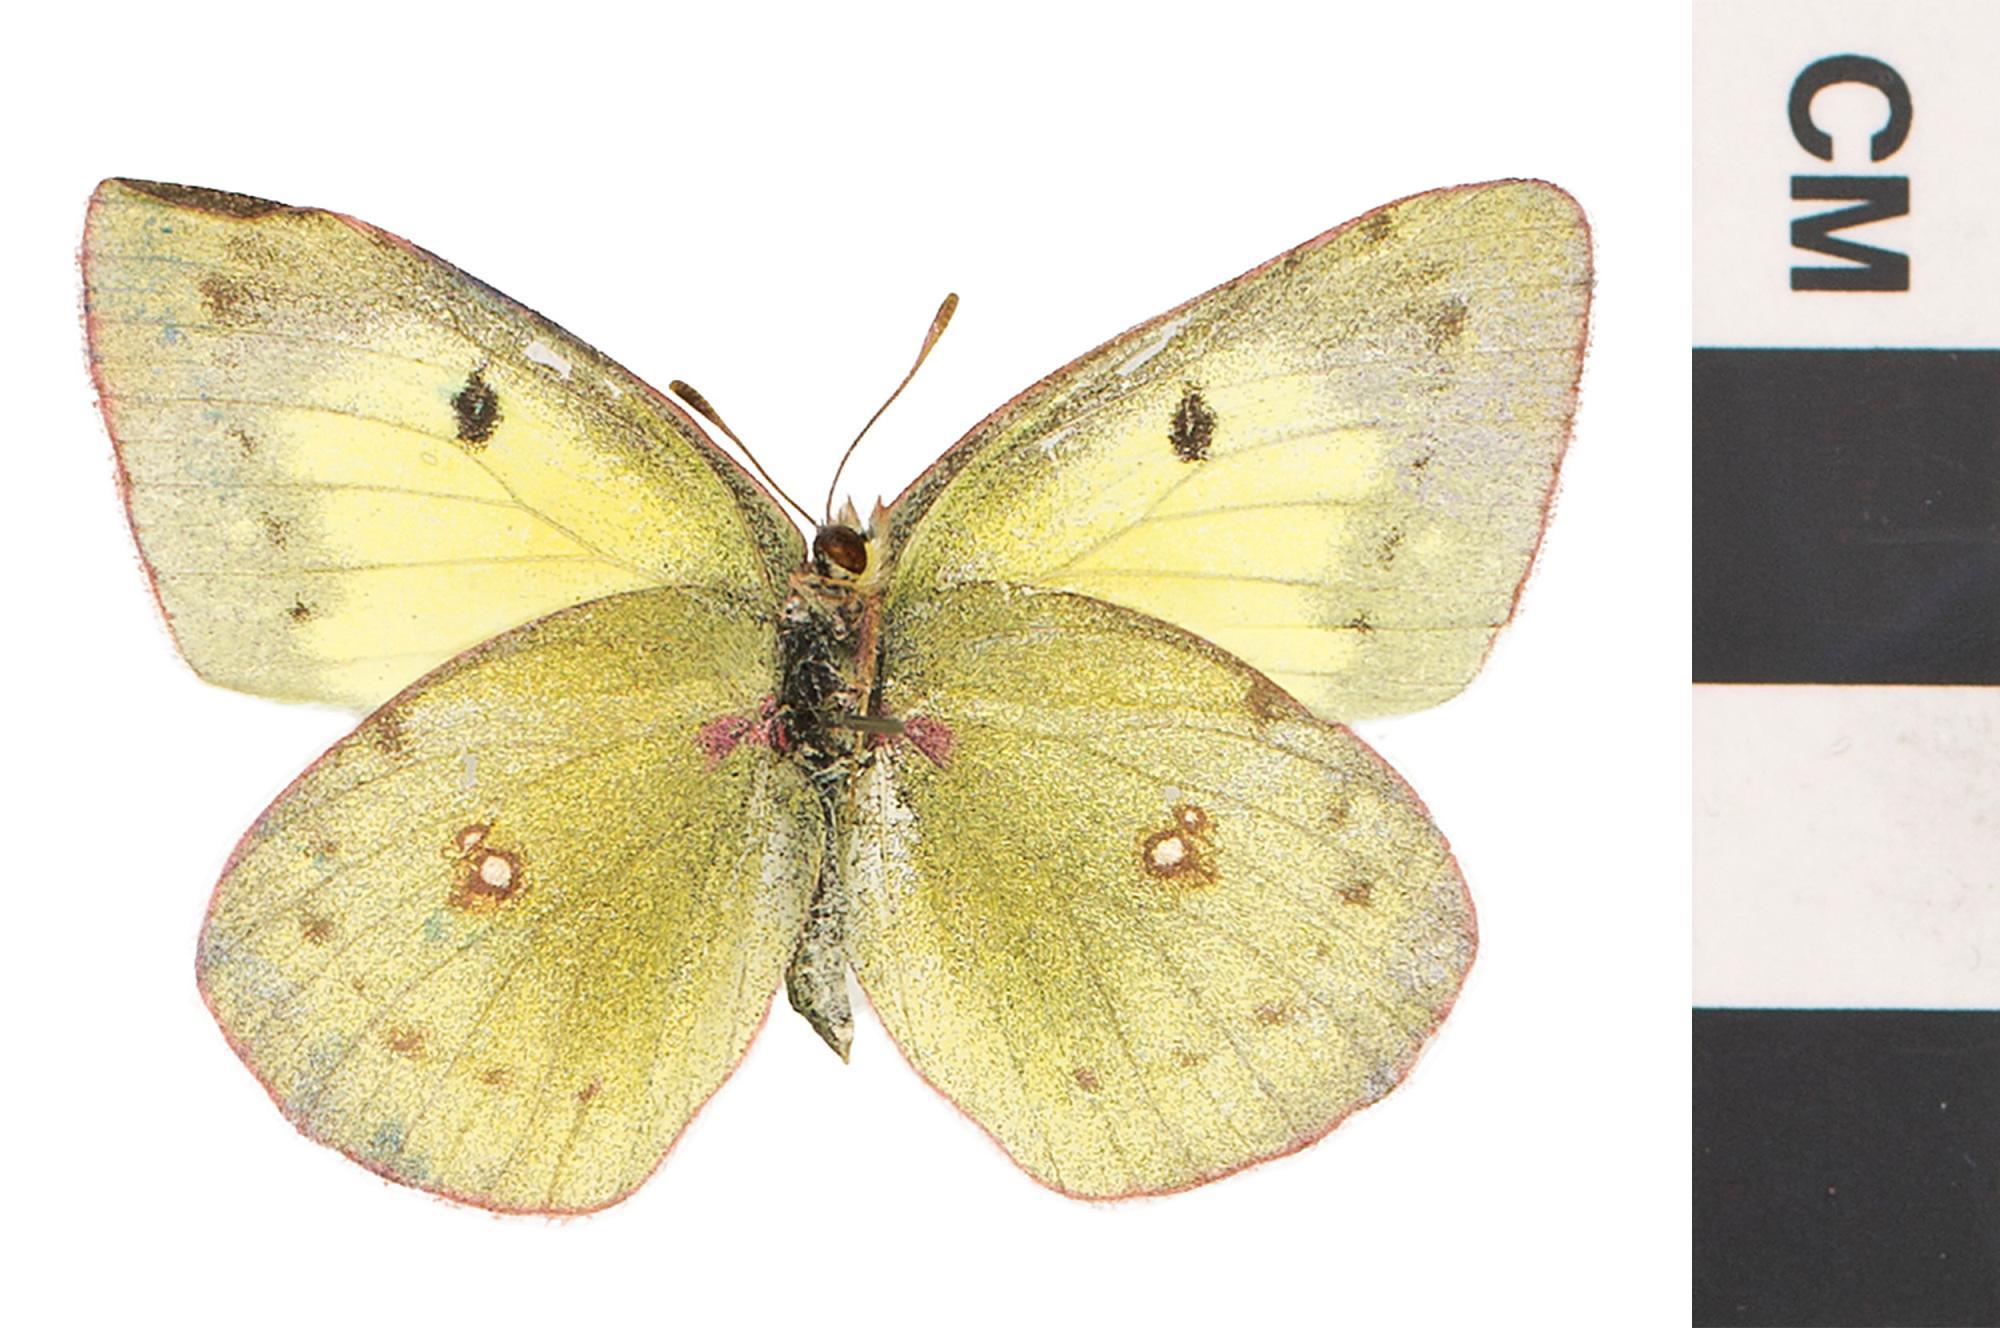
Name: Clouded Sulphur
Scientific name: Colias philodice
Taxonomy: Animalia, Arthropoda, Hexapoda, Insecta, Lepidoptera, Pieridae, Coliadinae
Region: Entomology
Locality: North America, United States, New York, Suffolk County